Tumulus

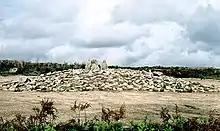
Tumulus at Outeiro de Gregos, Baião, Portugal (5th or 4th millennium BC)

As Czech barrows usually served for burials of poor villagers, only a few objects are found in them except for cheap pottery. Only one Slavic barrow is known to have contained gold.